Reconstruction era

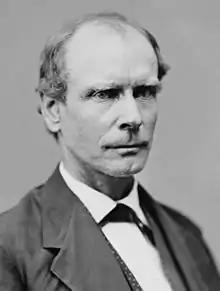
Grant's Attorney General Amos T. Akerman prosecuted the Ku Klux Klan, believing that the strong arm of the federal Justice Department could pacify the South.

Until 1872, most former Confederate or prewar Southern office holders were disqualified from voting or holding office; all but 500 top Confederate leaders were pardoned by the Amnesty Act of 1872. "Proscription" was the policy of disqualifying as many ex-Confederates as possible. For example, in 1865 Tennessee had disenfranchised 80,000 ex-Confederates. However, proscription was soundly rejected by the Black element, which insisted on universal suffrage. The issue would come up repeatedly in several states, especially in Texas and Virginia. In Virginia, an effort was made to disqualify for public office every man who had served in the Confederate Army even as a private, and any civilian farmer who sold food to the Confederate States Army. Disenfranchising Southern Whites was also opposed by moderate Republicans in the North, who felt that ending proscription would bring the South closer to a republican form of government based on the consent of the governed, as called for by the Constitution and the Declaration of Independence. Strong measures that were called for in order to forestall a return to the defunct Confederacy increasingly seemed out of place, and the role of the United States Army and controlling politics in the state was troublesome. Historian Mark Summers states that increasingly "the disenfranchisers had to fall back on the contention that denial of the vote was meant as punishment, and a lifelong punishment at that ... Month by month, the un-republican character of the regime looked more glaring."